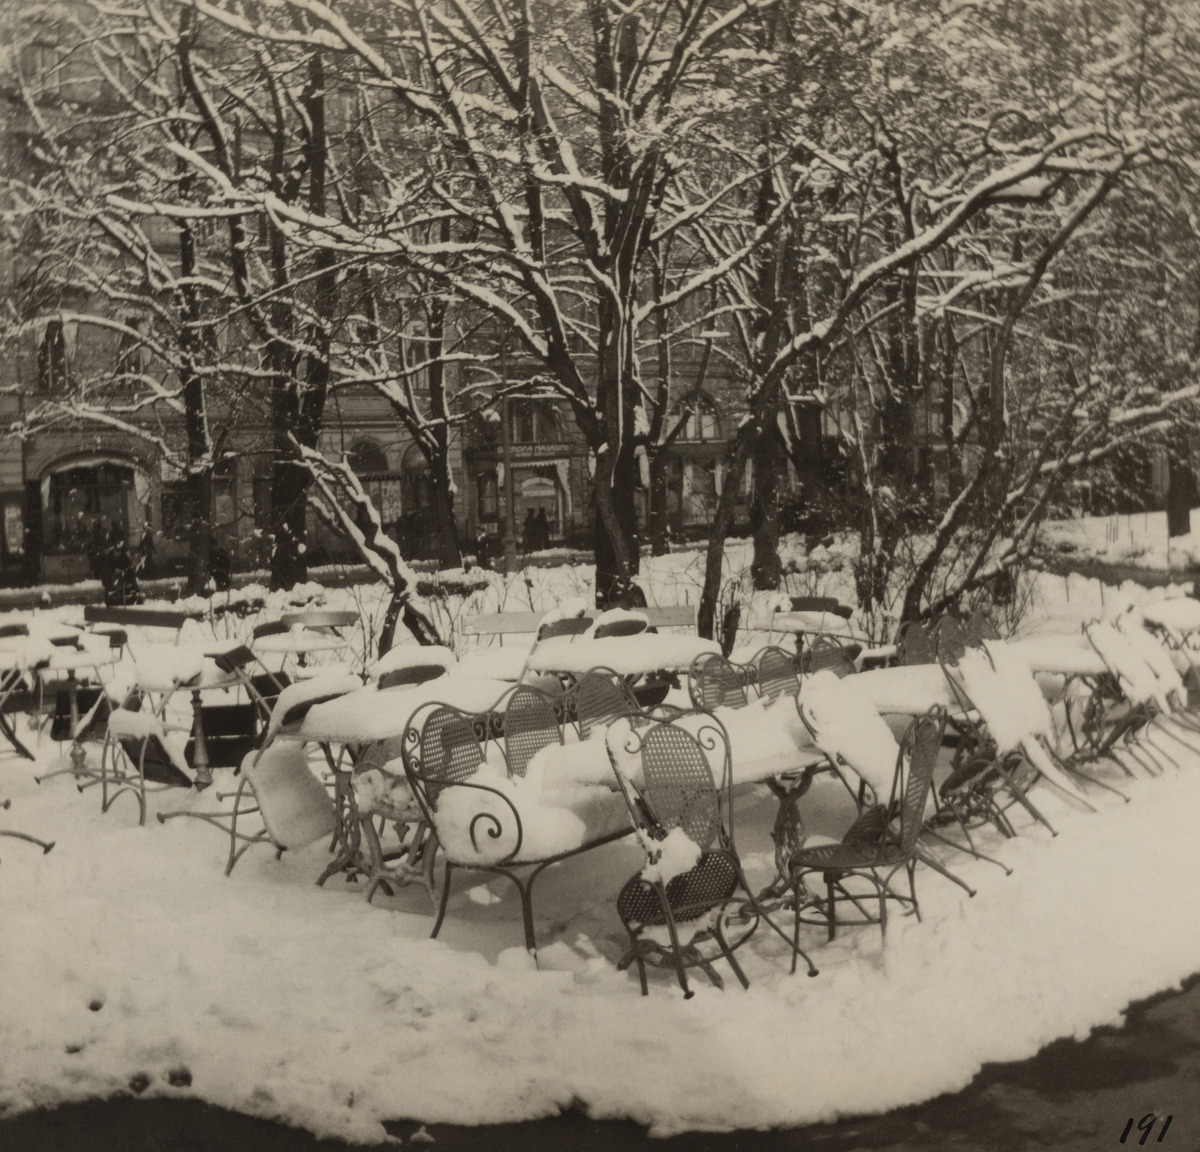
Ravintola Oopperakellarin ulkopöytiä lumen peittäminä toukokuussa 1915 Teatteri Esplanaadilla (nykyinen Teatteriesplanadi)
sisällön kuvaus: Ravintola Oopperakellarin ulkopöytiä lumen peittäminä toukokuussa 1915 Teatteri Esplanaadilla (nykyinen Teatteriesplanadi). mustavalkoinen
Kuvaaja: Timiriasew, Ivan, valokuvaaja
Ajankohta: kuvausaika 03.05.1915
Paikka: Suomi, Uusimaa, Helsinki, Kaartinkaupunki Helsinki, Teatteriesplanadi
Aiheet: Ravintola Oopperakellari, lumi, puistot, ravintolat, kalusteet, tuolit, pöydät, kevät